Frank Brian

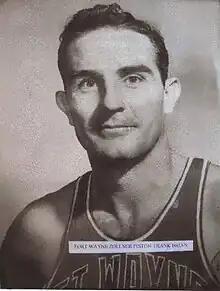

Frank Sands Brian (May 1, 1923 – May 14, 2017) was an American professional basketball player.